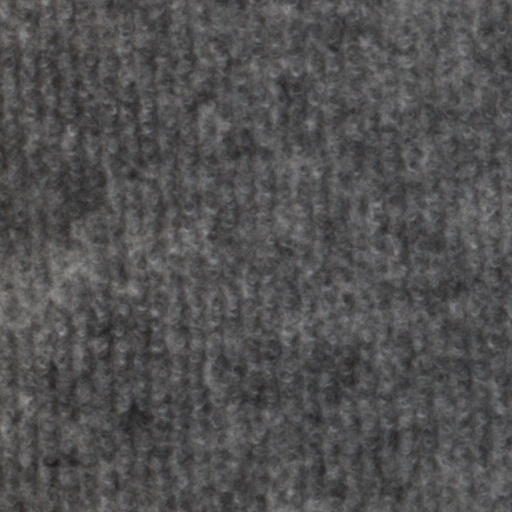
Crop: wheat